Tiber Island

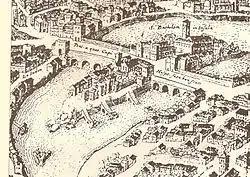
An illustration of the Tiber Island in a 1593 print.

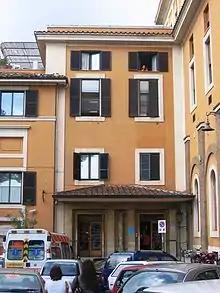
Entrance of the Fatebenefratelli Hospital ("Ospedale Fatebenefratelli")

Tiber Island was once the location of an ancient temple to Aesculapius, the Greek god of medicine and healing. In 293 BC, there was a great plague in Rome. Upon consulting the Sibyl, the Roman Senate was instructed to build a temple to Aesculapius, the Greek god of healing, and sent a delegation to Epidauros to obtain a statue of the deity. The delegation went on board a ship to sail out and obtain a statue.